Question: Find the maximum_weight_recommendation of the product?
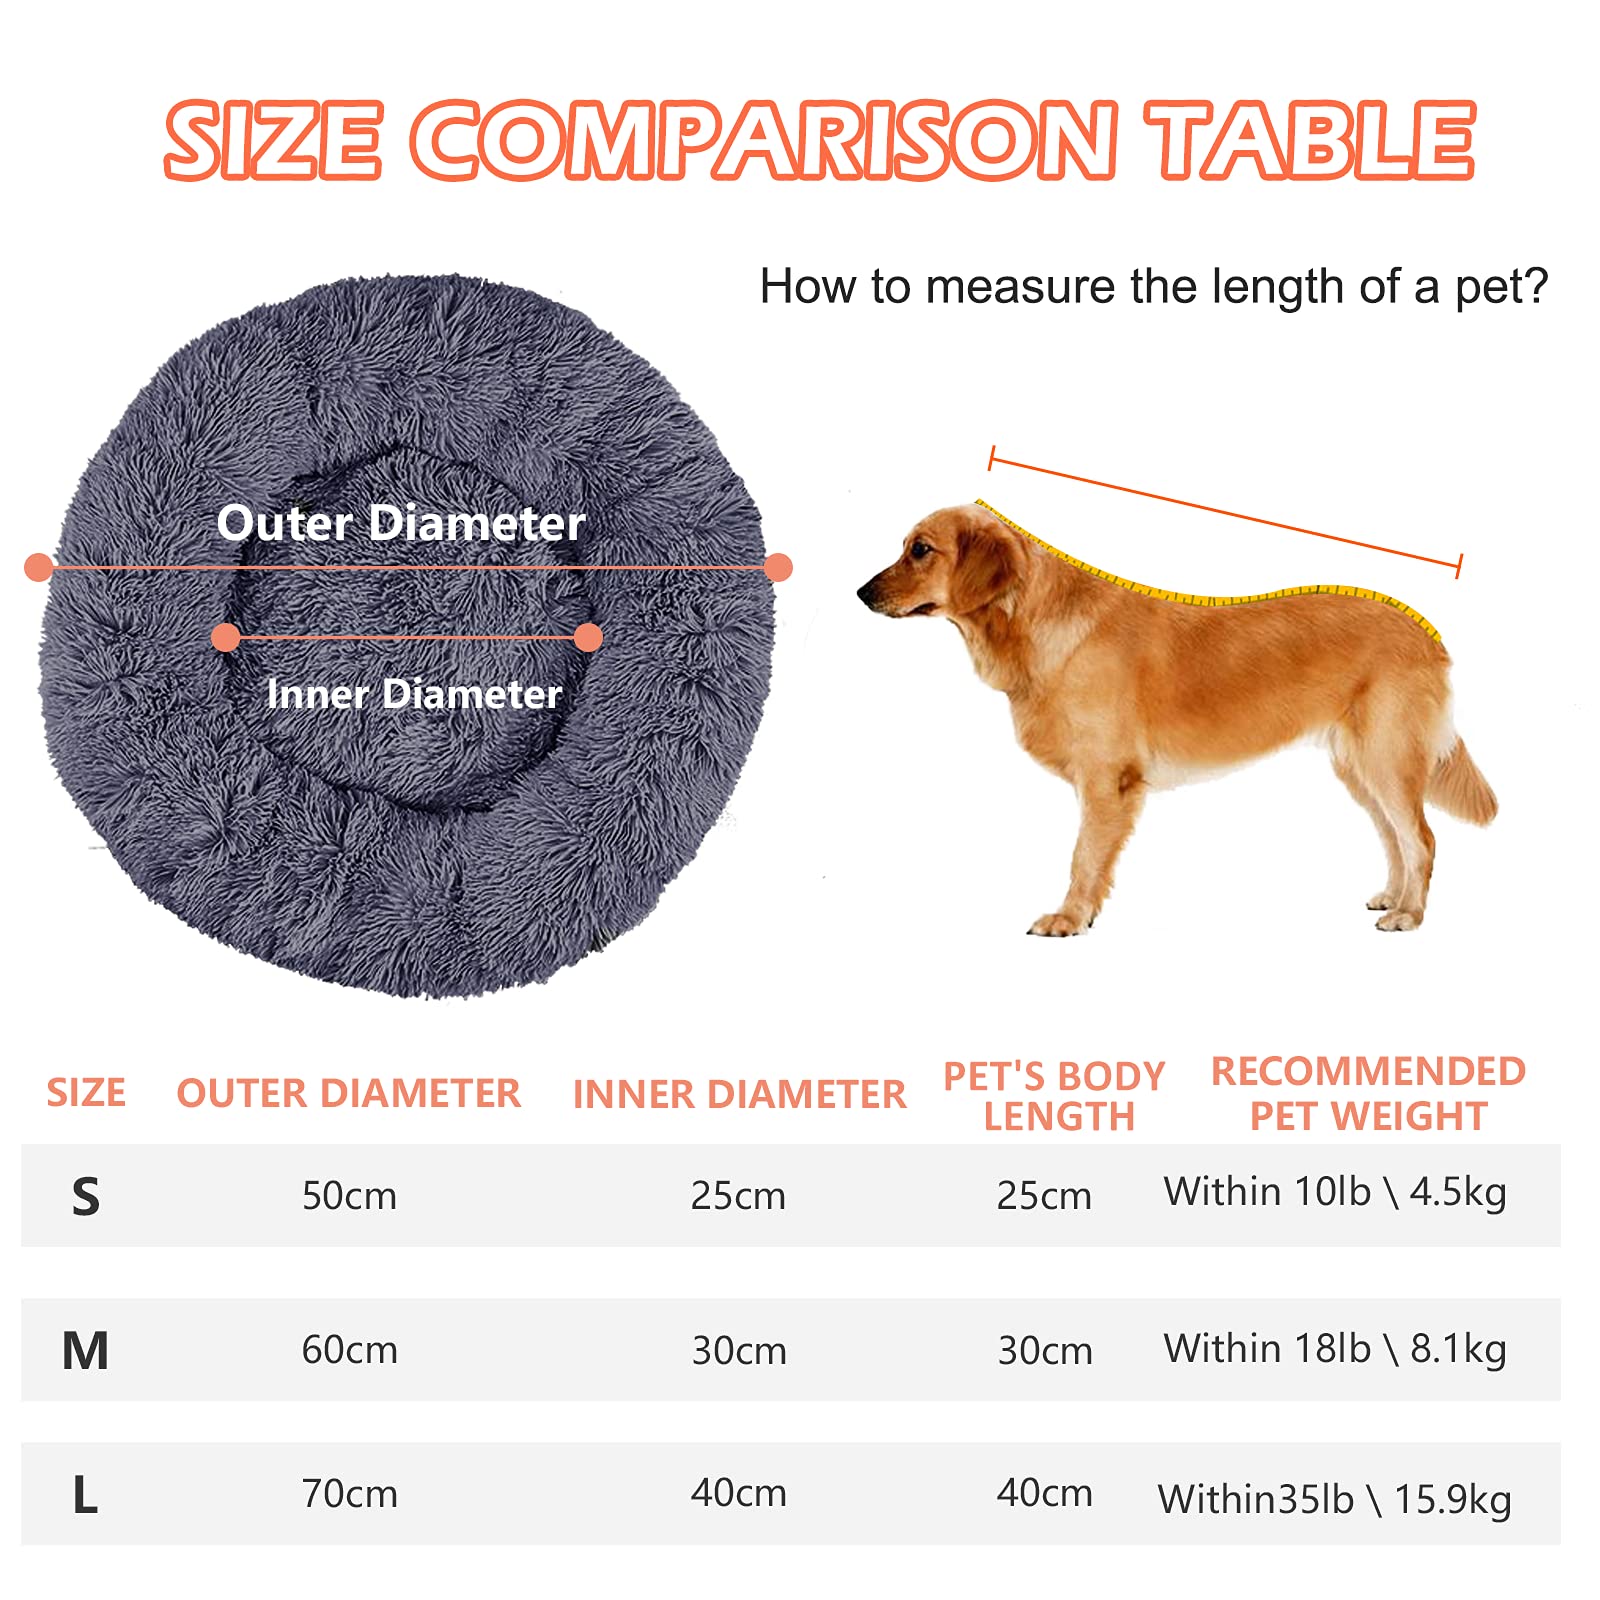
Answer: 10 pound